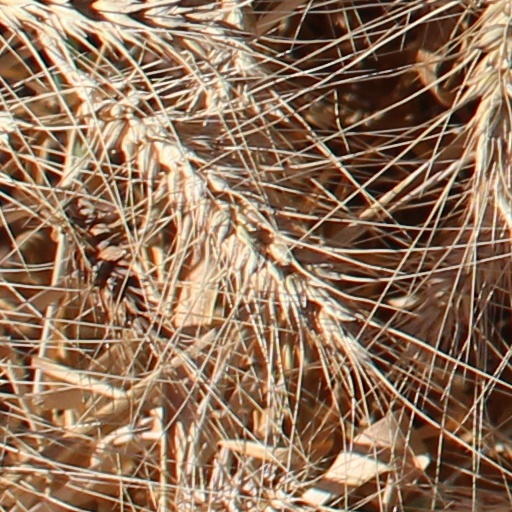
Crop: wheat